Castlevania: Dracula X

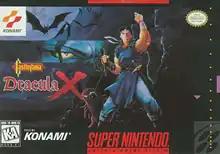
North American cover art

Castlevania: Dracula X, titled Castlevania: Vampire's Kiss in Europe and Akumajou Dracula XX in Japan, is a 1995 action-platform game developed and published by Konami for the Super Nintendo Entertainment System. It is the second "Castlevania" installment to be released for the Super NES. It is a remake of "", which was previously released in Japan on the PC Engine Super CD-ROM in 1993. While the plot is similar to "Rondo of Blood" and it uses many of that game's graphics, it features new levels and altered gameplay elements, rather than being a direct port because of the limits of the Super NES cartridge format and exclusivity agreements with PC Engine maker NEC. It was released on July 21, 1995 in Japan, in September 1995 in North America, February 22, 1996 in Europe, and on June 22, 1996, in Australia. The game received mixed reviews, with journalists considering it inferior to "Rondo of Blood" and criticizing its high difficulty.